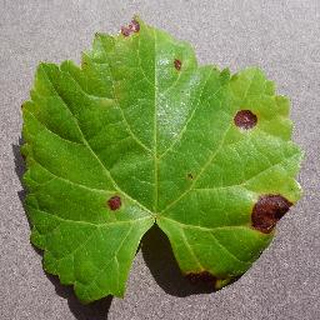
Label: grape_black_rot